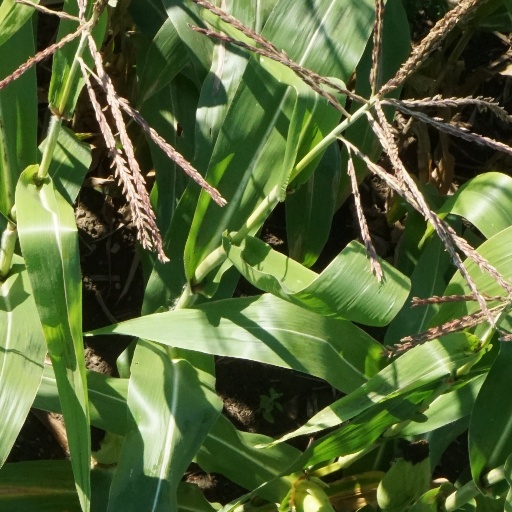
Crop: maize; corn